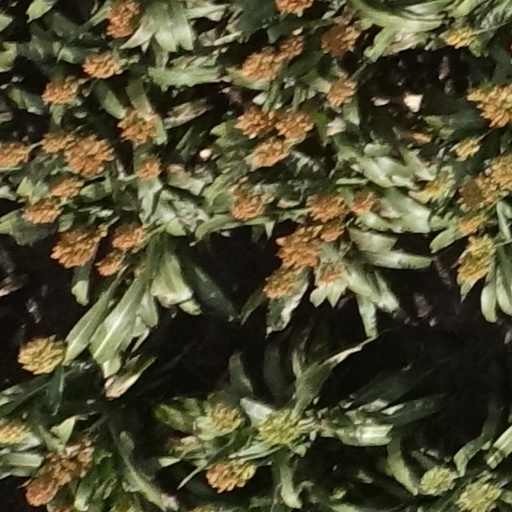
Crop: sorghum